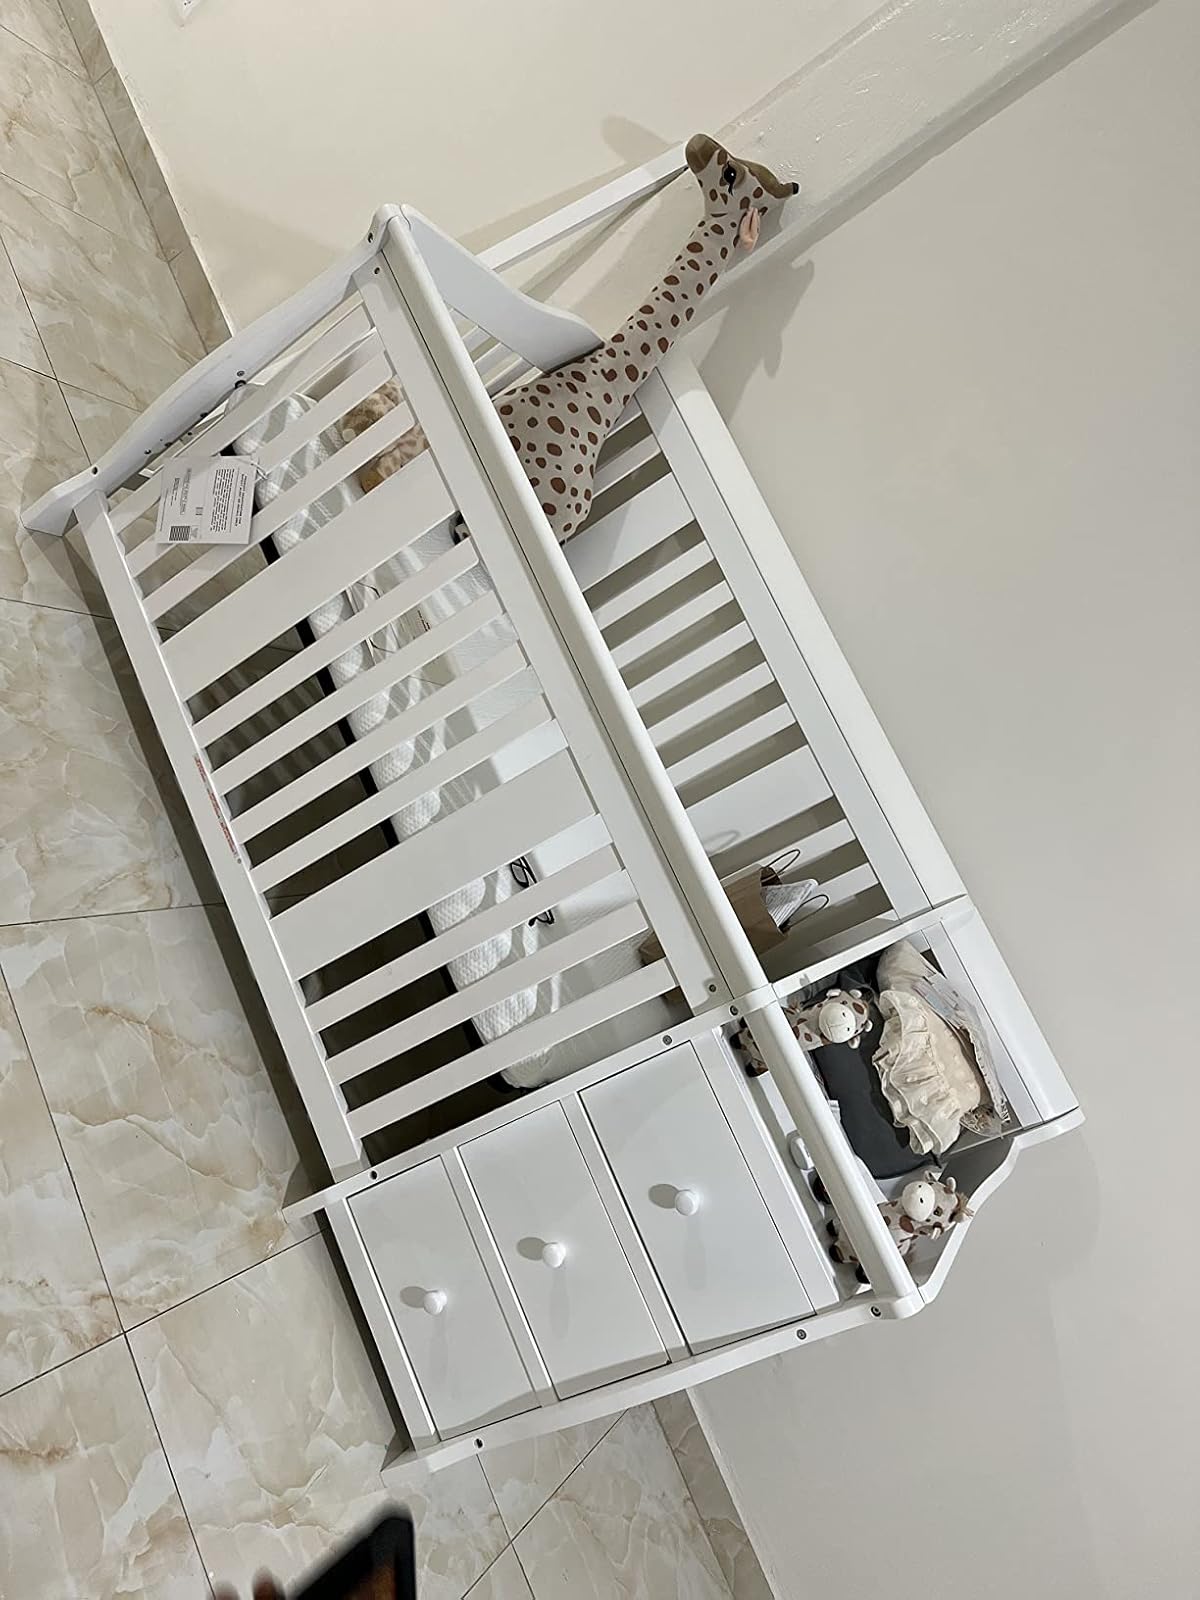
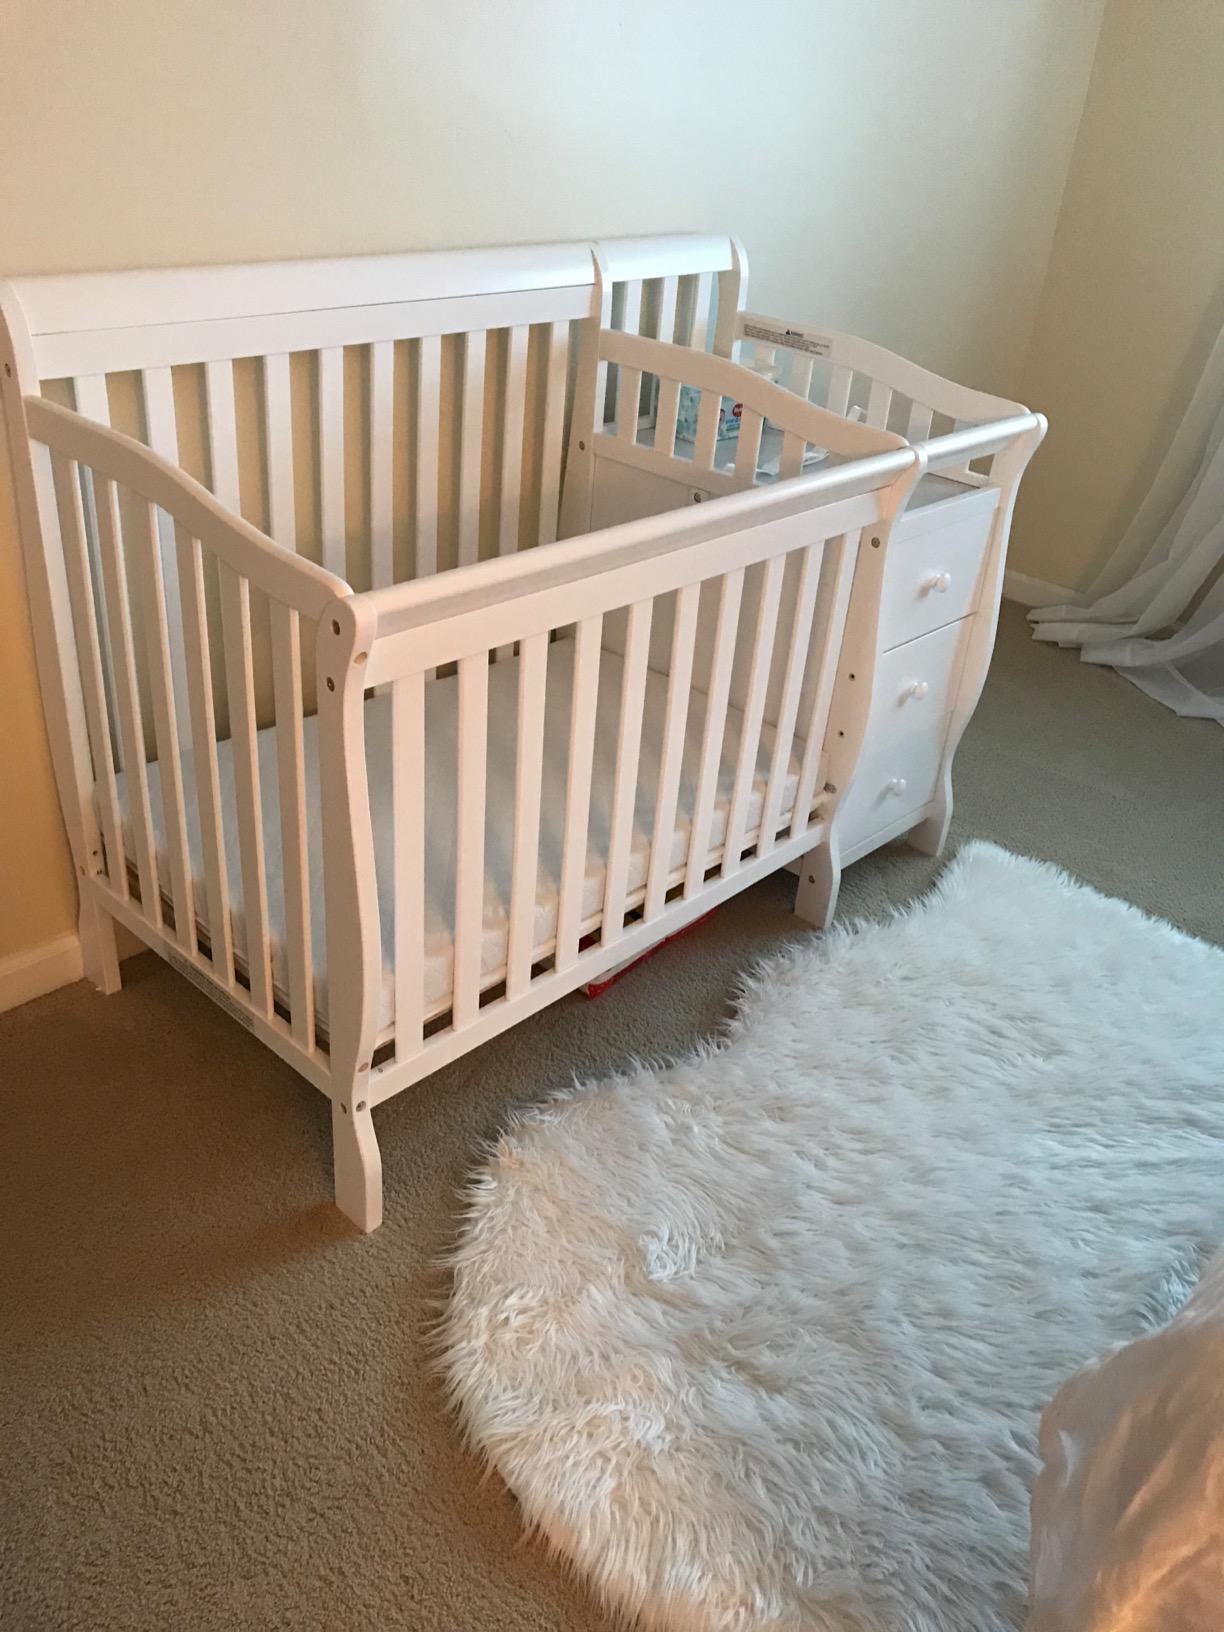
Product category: products_crib
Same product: yes